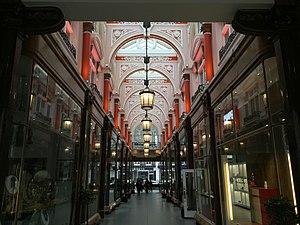
La Royal Arcade, dans le quartier commerçant haut de gamme de Mayfair, à Londres, est une galerie marchande historique de l'époque victorienne qui s'étend du 12 Albemarle Street au 28 Old Bond Street. Achevée en 1880, elle a été conçue par les architectes Archer & Green et est classé Grade II.